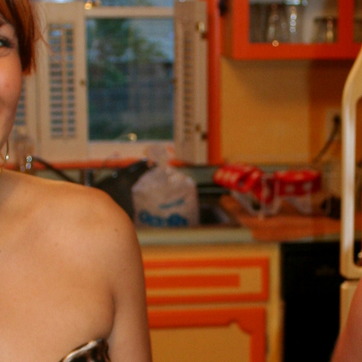
Material: plastic